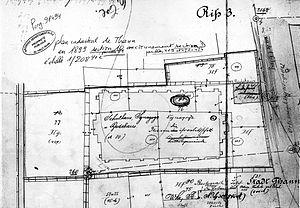
La synagogue de Thann est un lieu de culte juif de style néo-byzantin construit sous le Second Empire au centre de la ville de Thann, en Alsace, France.